ONVIF

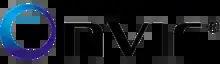

ONVIF is a global and open industry forum that provides and promotes standardized interfaces for IP-based physical security products. ONVIF specifications are widely used as common communication interfaces between devices (such as IP surveillance cameras) and software clients (such as video management software). The interfaces enable ONVIF conformant products from different vendors to communicate with each other, giving system integrators and end users the flexibility to choose from a wide range of conformant products without being locked into a specific brand. ONVIF was founded in 2008 by Axis Communications, Bosch Security Systems and Sony.